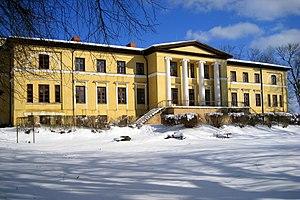
Eduard Graf von Keyserling, né le 15 mai 1855 au château de Tels–Paddern à Hansepoth en Courlande, province du Gouvernement de Livonie, dans l'Empire russe et mort le 29 septembre 1918 à Munich en Allemagne, est un écrivain germano-balte de langue allemande, membre de la famille von Keyserling et oncle du philosophe Hermann von Keyserling.
Kalvene est un village de la paroisse de Kalvene dont c'est le centre administratif. Elle se trouve en Courlande, dans la municipalité d'Aizpute en Lettonie.
Le château de Tels-Paddern est un château de style néo-classique situé en Lettonie à Kalvene en Courlande.